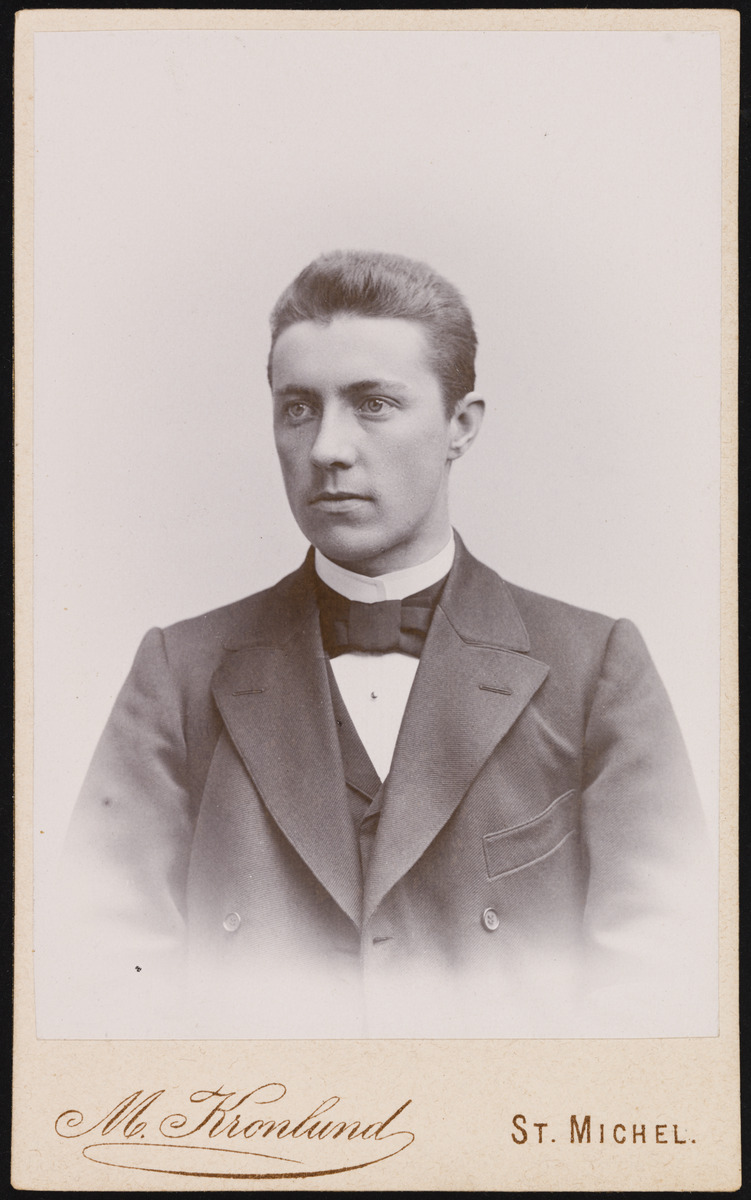
Kirjanpitäjä Otto Napoleon Blom (1875-1942)
sisällön kuvaus: Kirjanpitäjä Otto Napoleon Blom (1875-1942). mustavalkoinen
Kuvaaja: Kronlund, M., valokuvaaja
Ajankohta: kuvausaika 1890 -luku
Aiheet: Blom, Otto, muotokuvat, viikset, miesten puvut